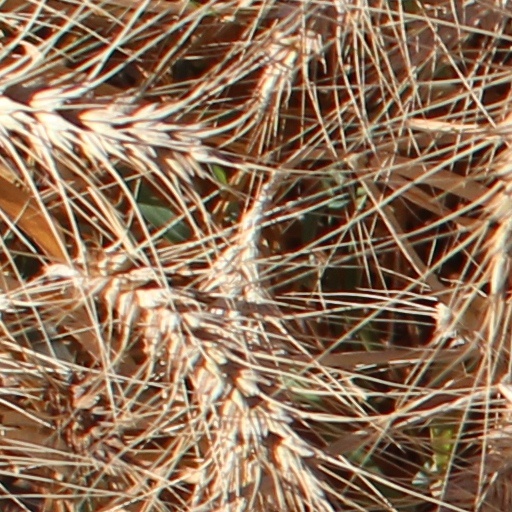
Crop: wheat